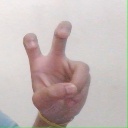
अक्षर: ई